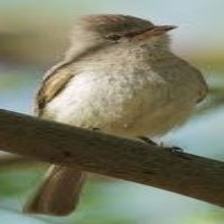
Species: NORTHERN BEARDLESS TYRANNULET
Scientific name: CAMPTOSTOMA IMBERBE